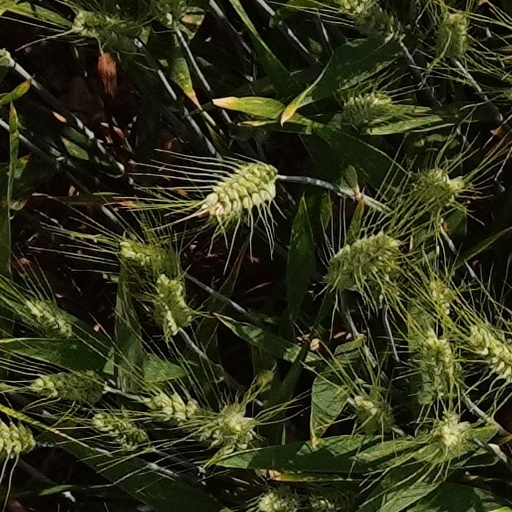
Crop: wheat